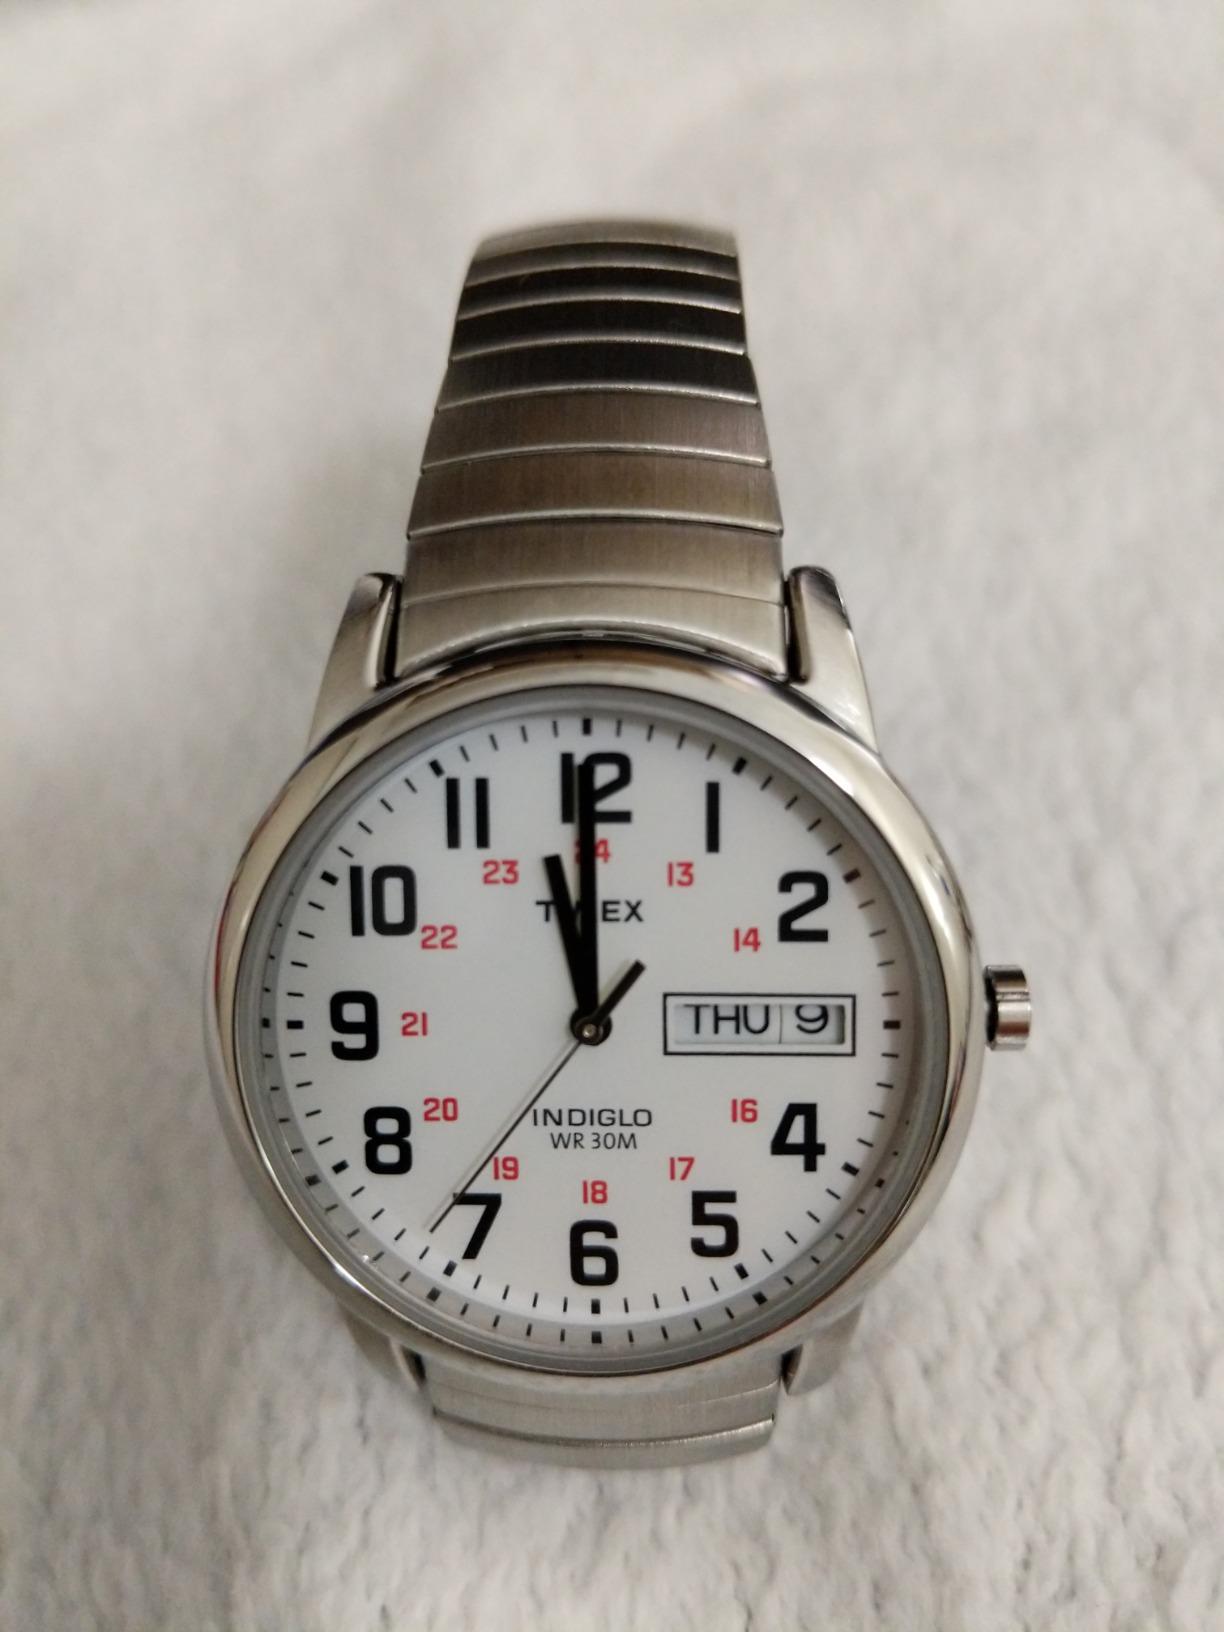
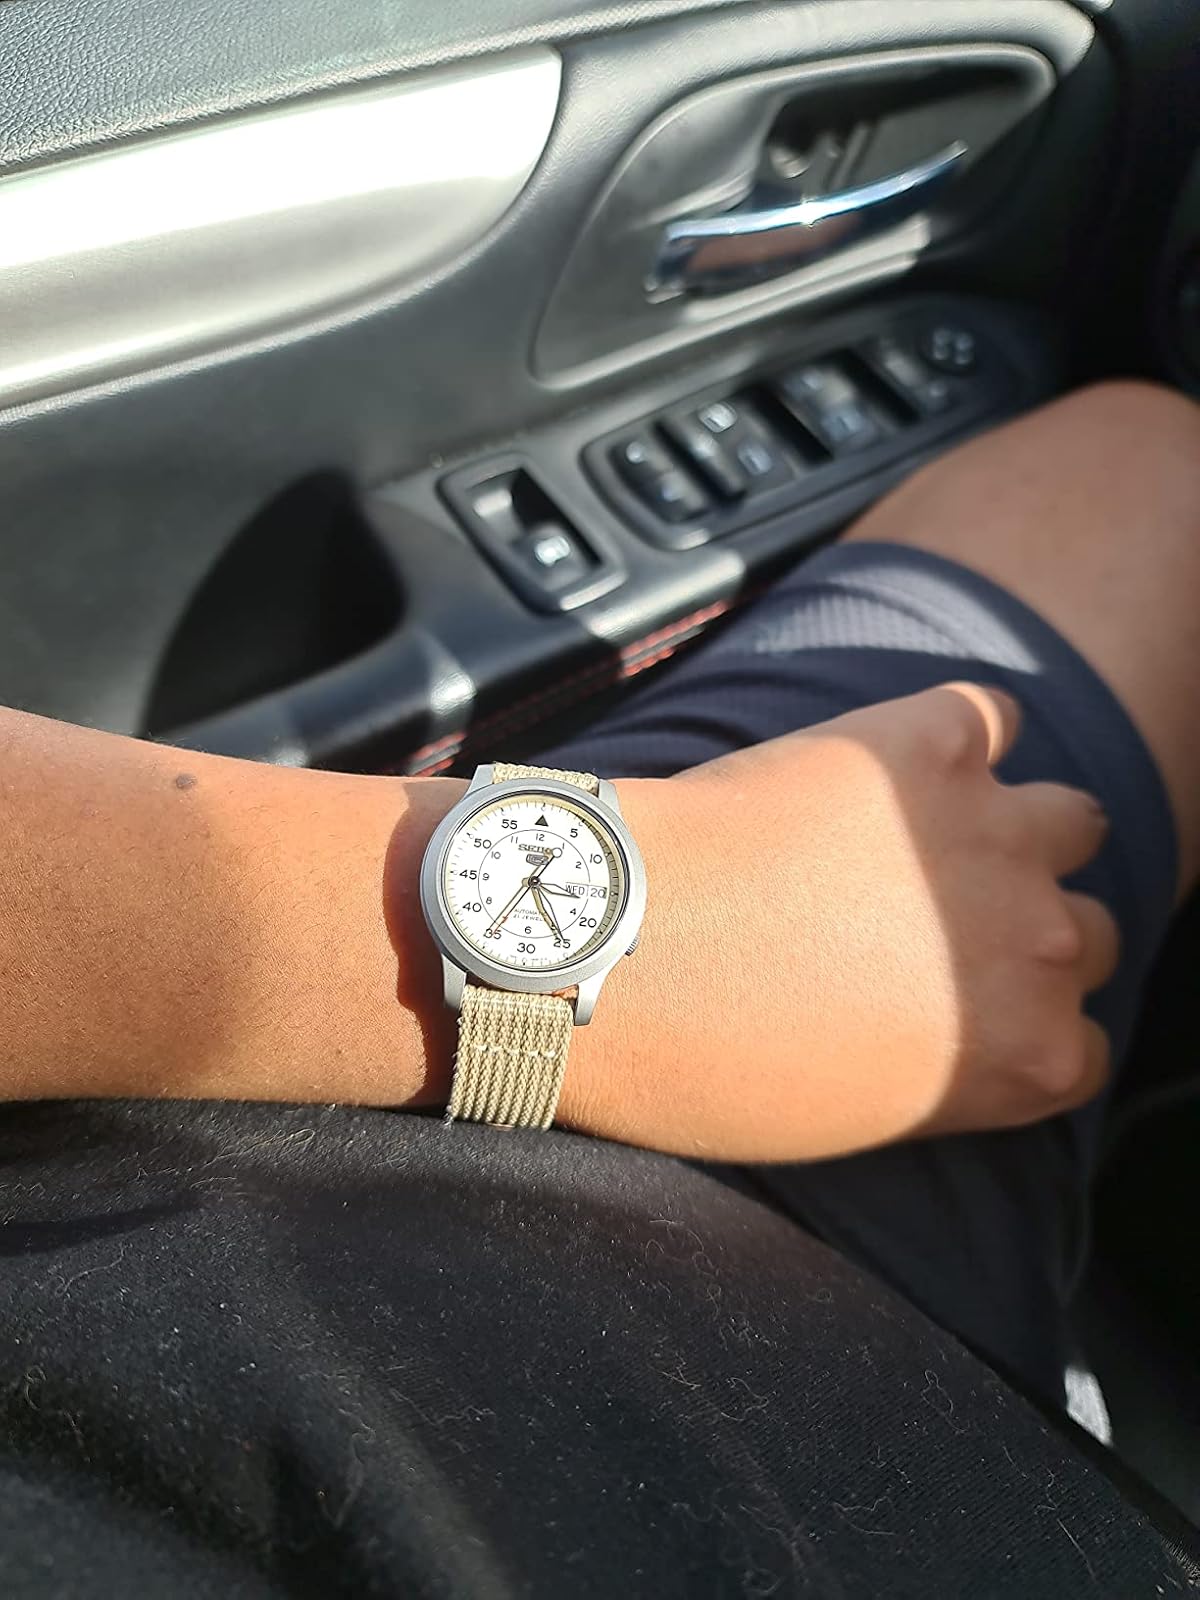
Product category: accessories_watch
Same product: no